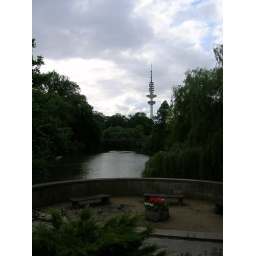
A television tower in Hamburg